Nicoletta Machiavelli

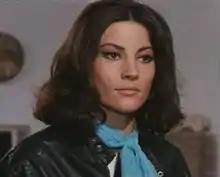
Machiavelli in the movie "I nostri mariti" (1966)

Nicoletta Machiavelli (1 August 1944 – 15 November 2015) was an Italian film actress, also known as Nicoletta Rangoni Machiavelli and Nicoletta Macchiavelli.